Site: brandenburg
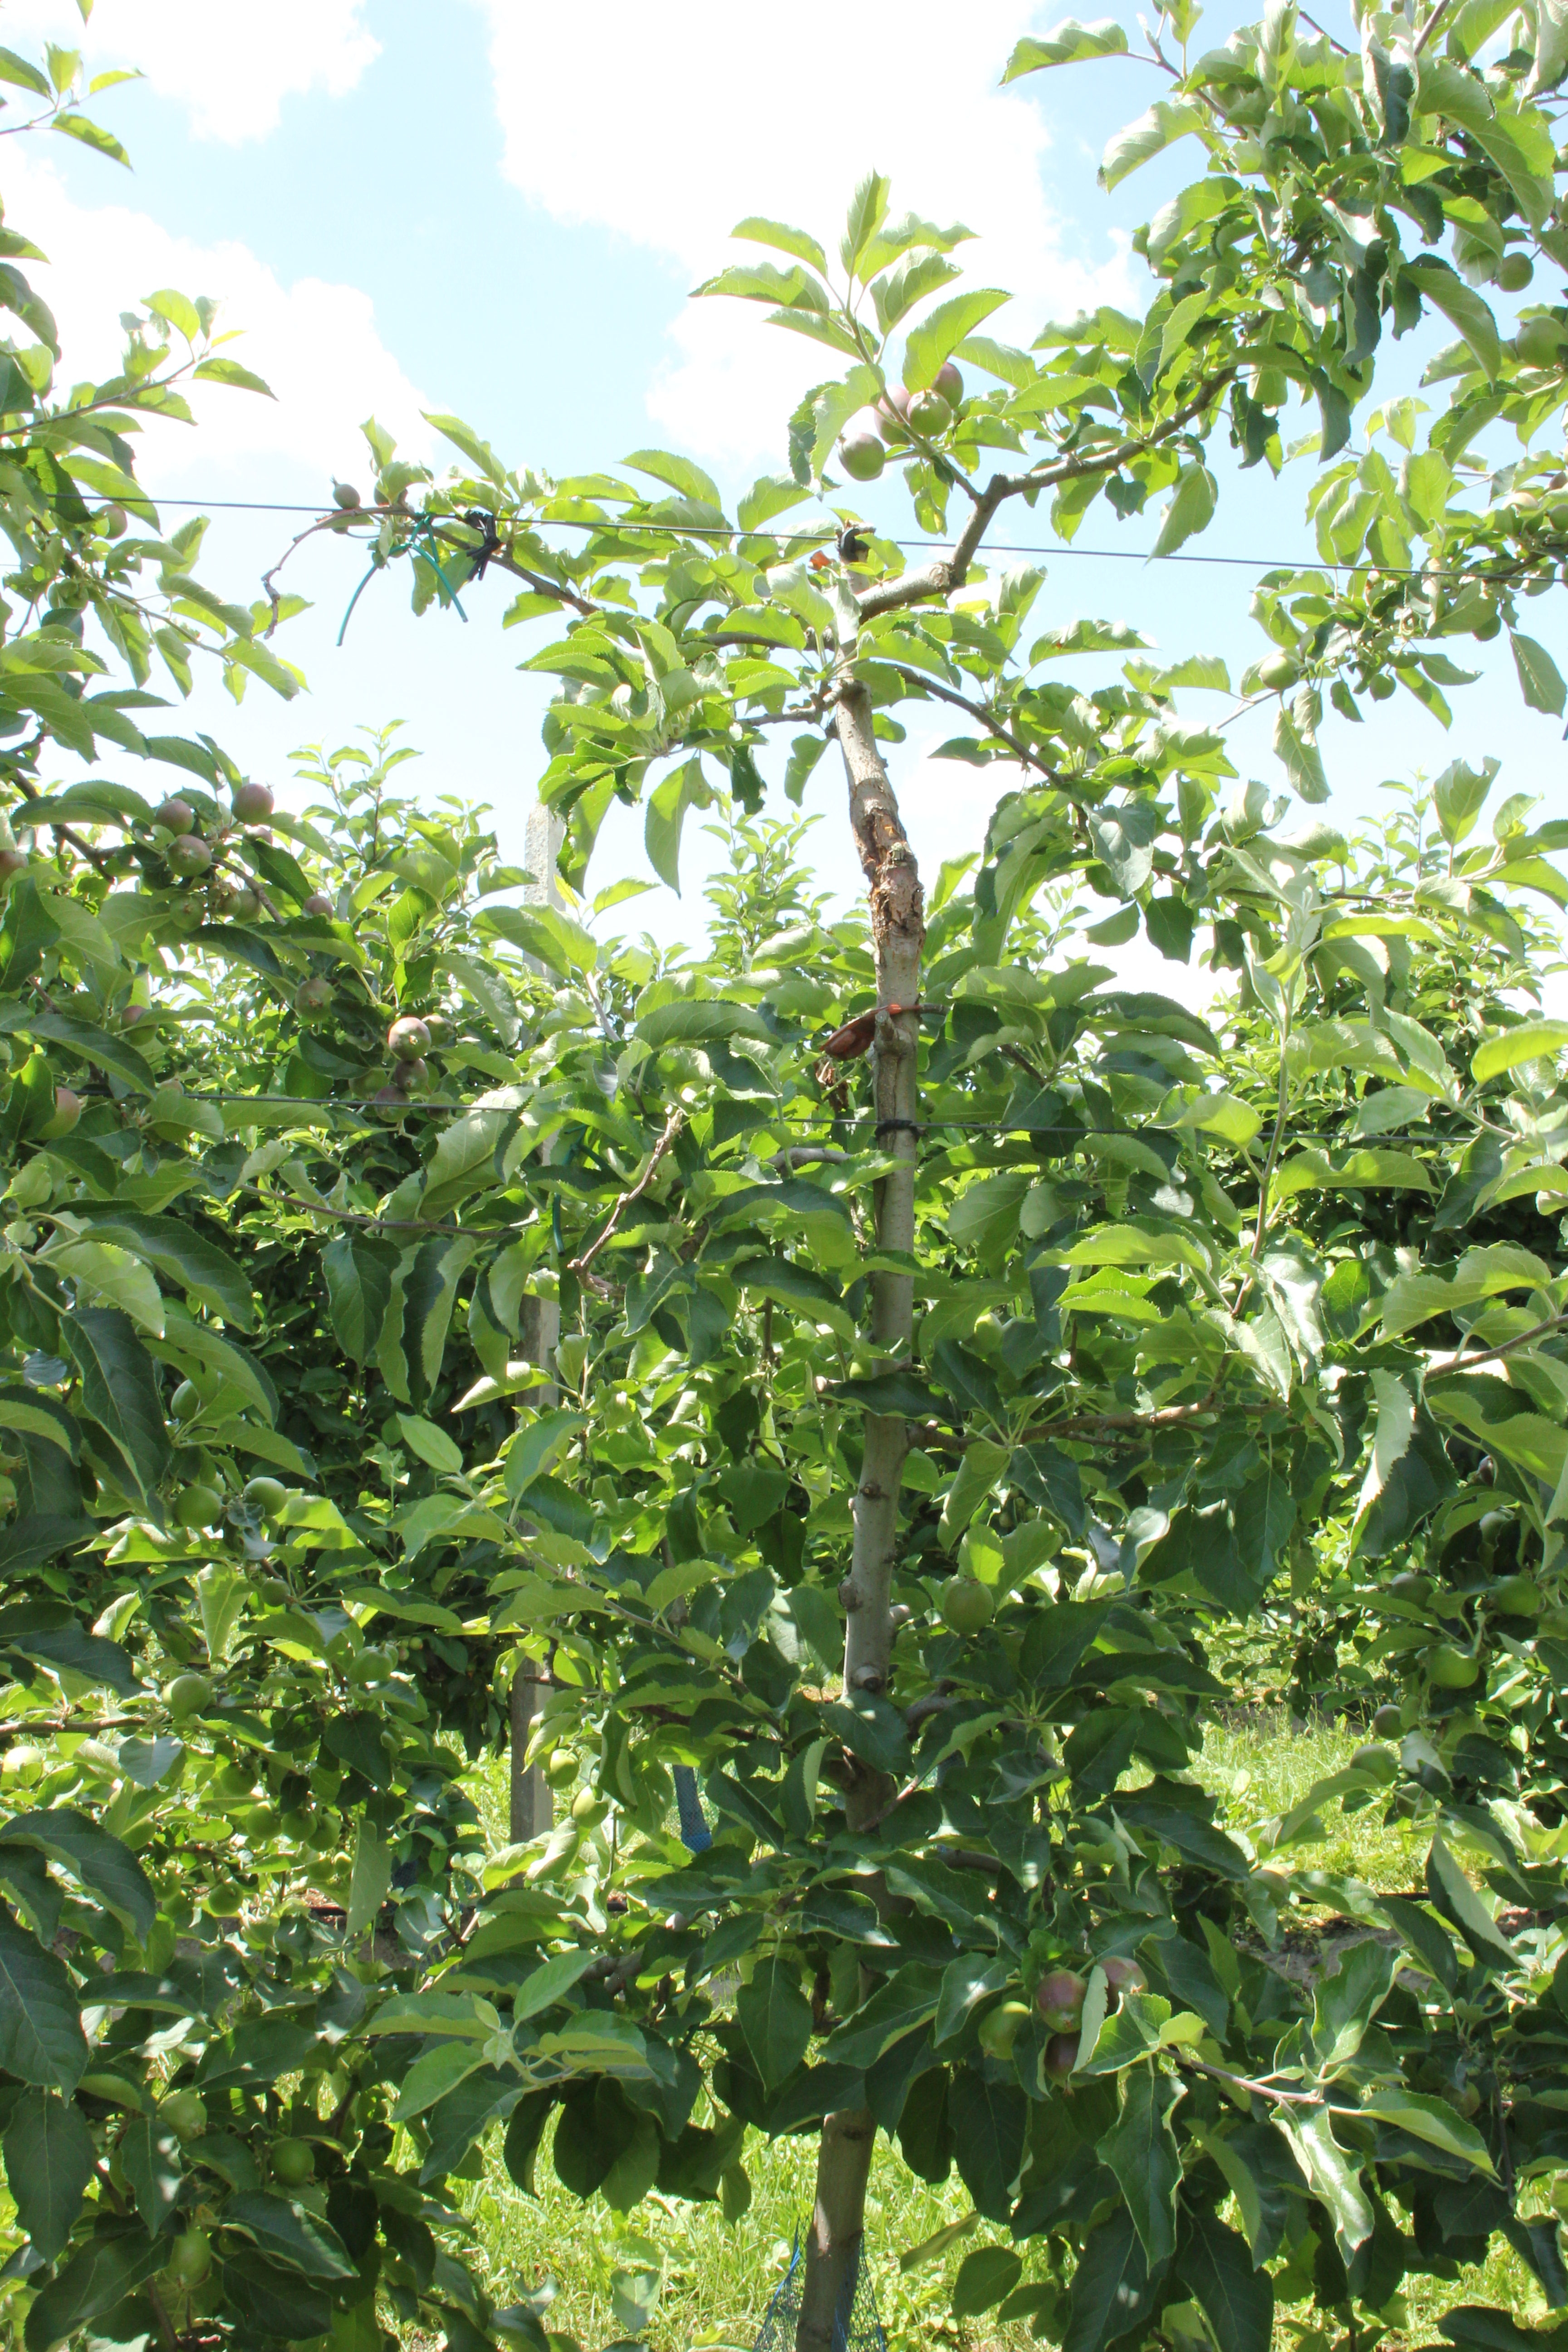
Growth stage (BBCH 73): Development of fruit